Passive infrared sensor

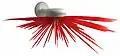
Motion detector with superimposed beam pattern. The length of the beams is a measure of the detectors sensitivity in that direction.

The PIR sensor is typically mounted on a printed circuit board containing the necessary electronics required to interpret the signals from the sensor itself. The complete assembly is usually contained within a housing, mounted in a location where the sensor can cover the area to be monitored.